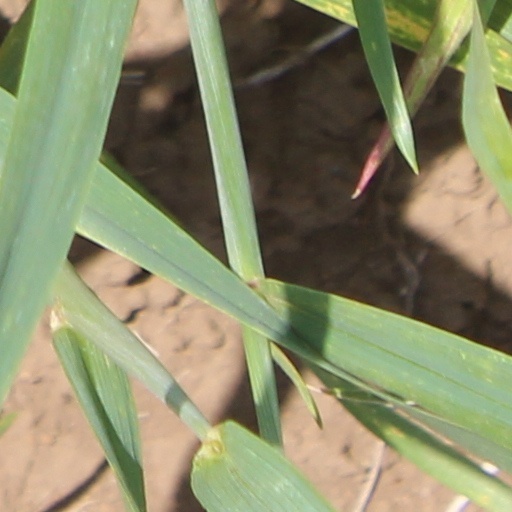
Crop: wheat